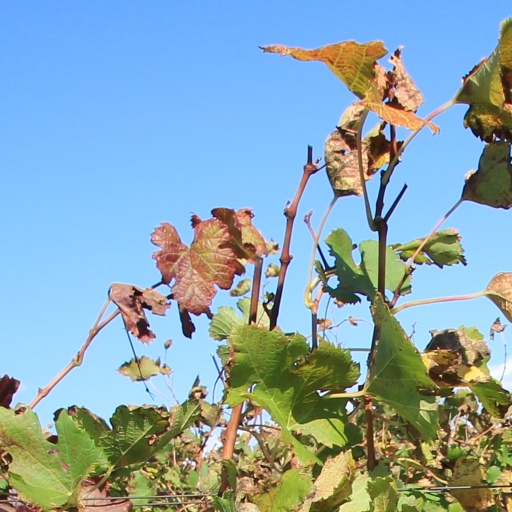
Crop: grape